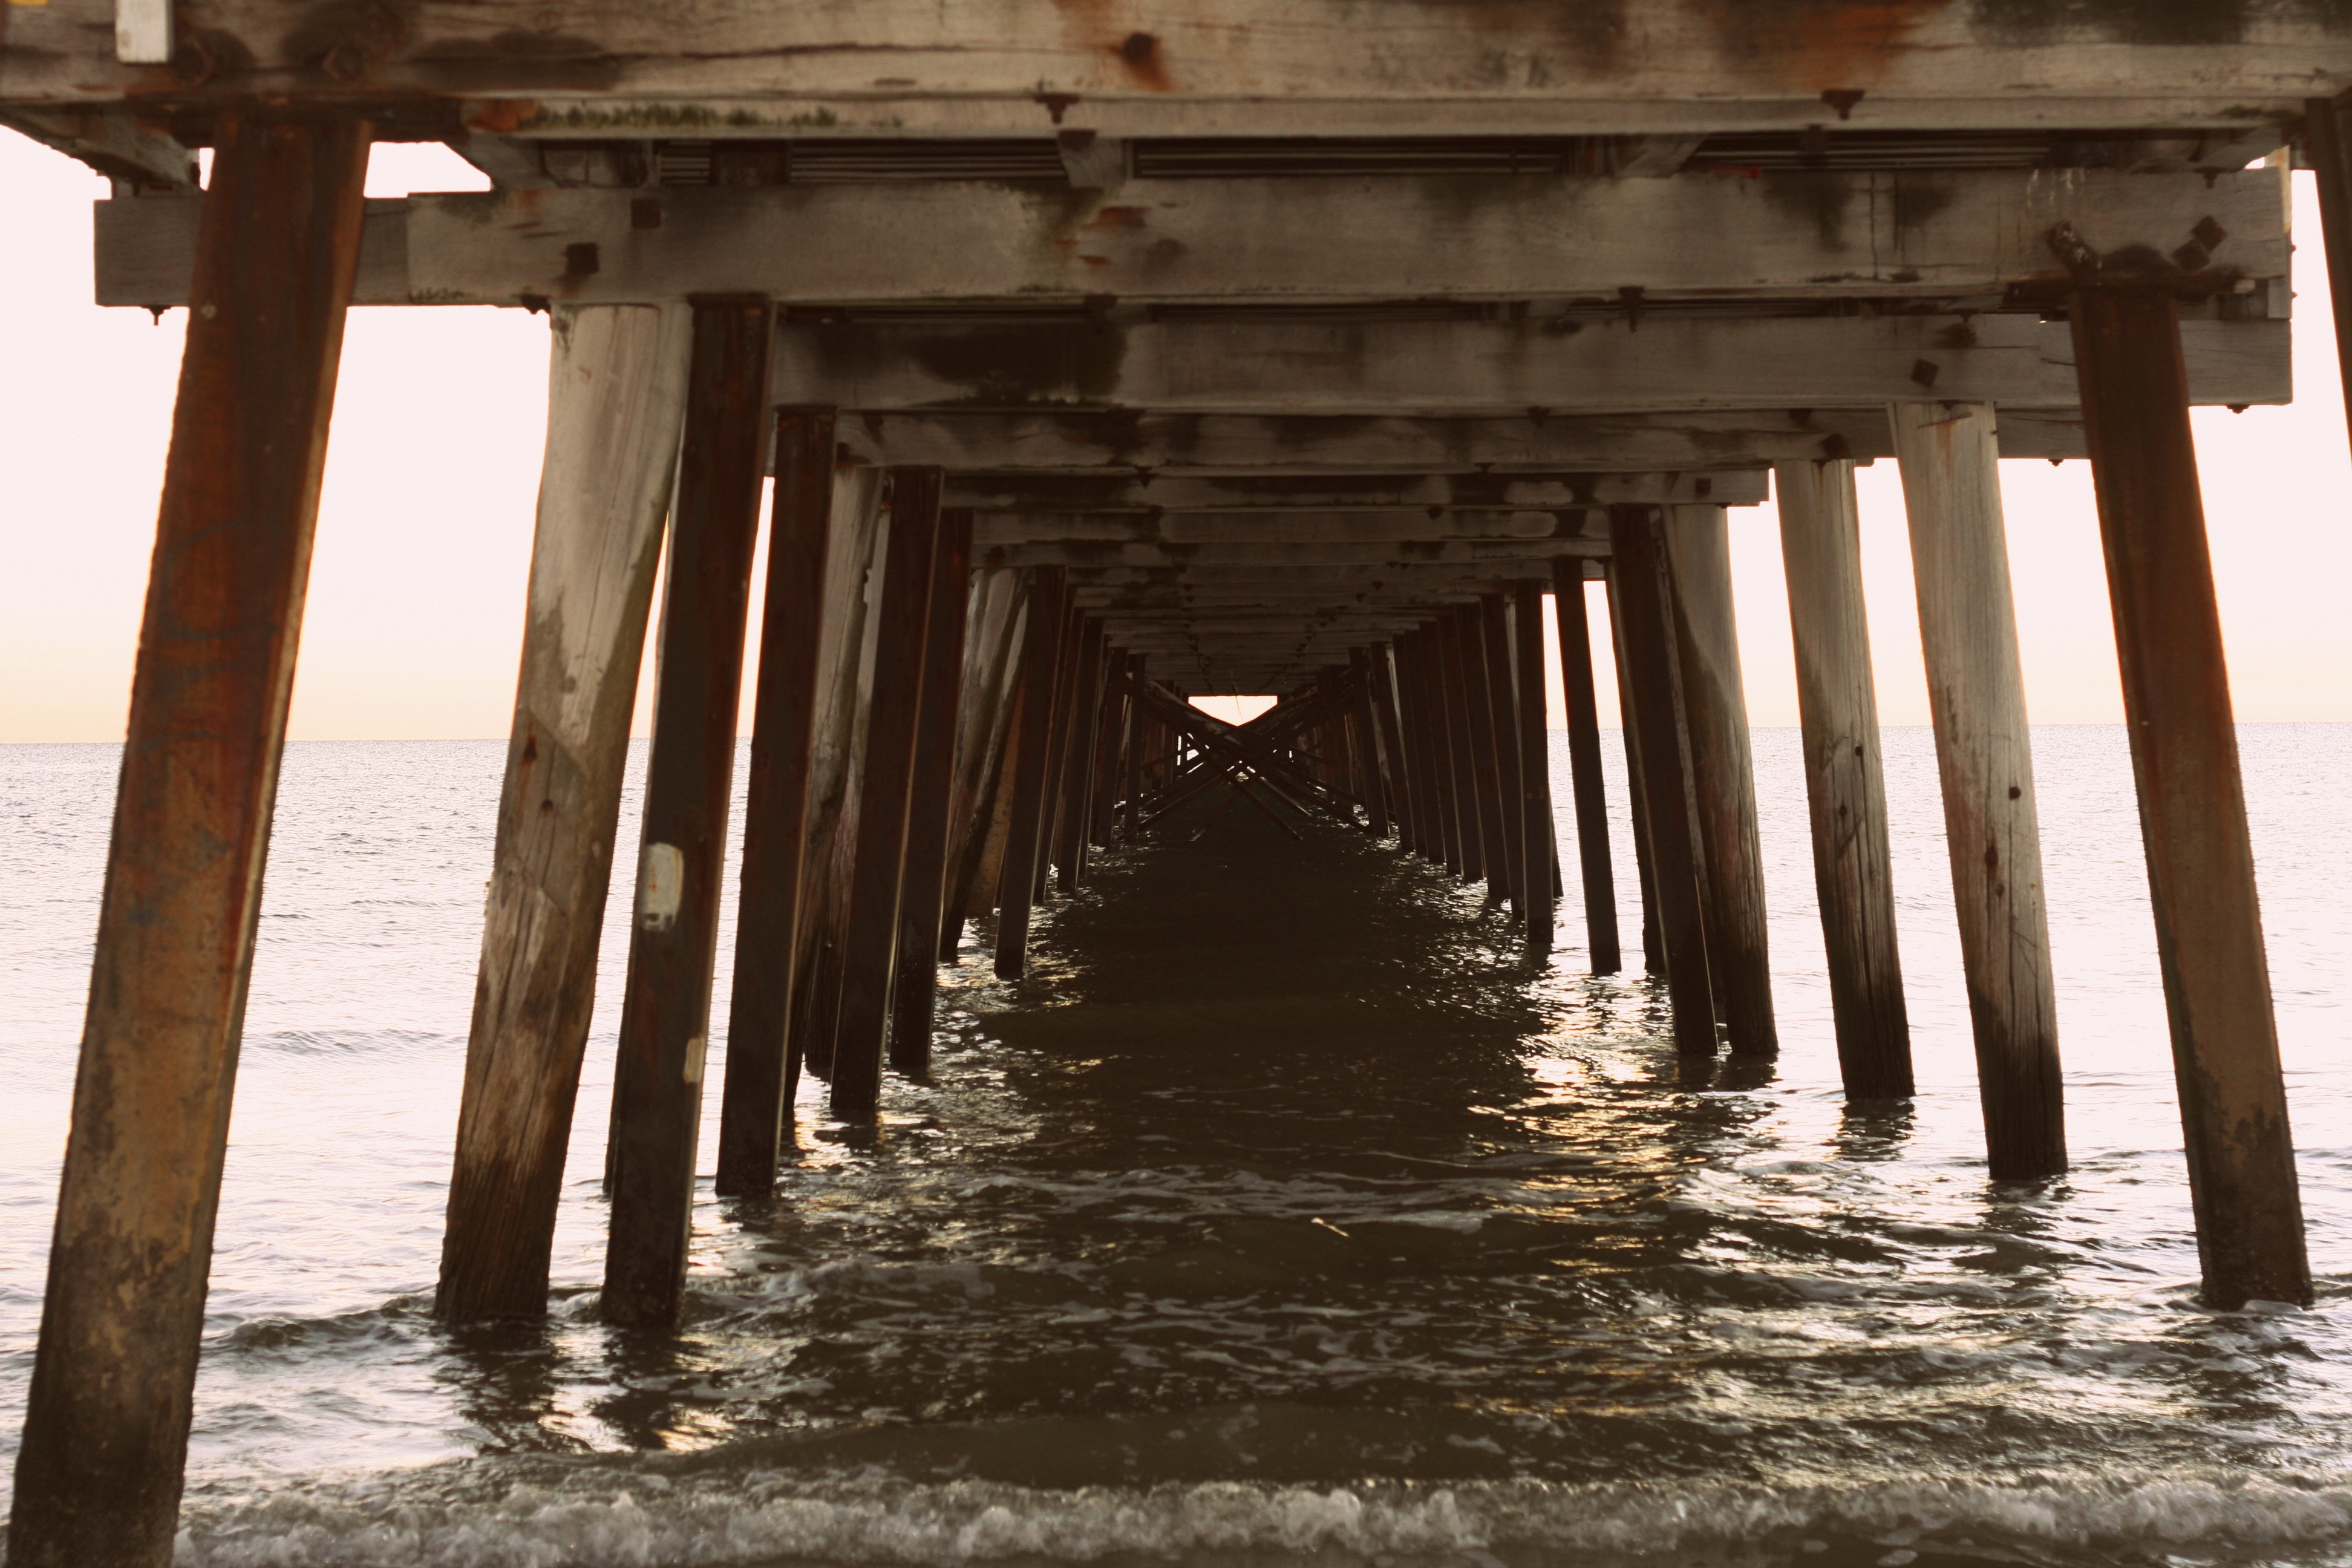
sea, water, wood, bridge, column, temple, torii, hobbies, ancient history, throws